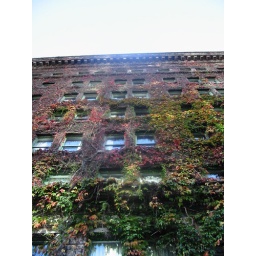
a green wall in vancouver